Alan of Galloway

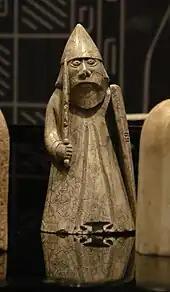
One of the so-called Lewis chessmen. The Scandinavian connections of leading members of the Isles may have been reflected in their military armament, and could have resembled that depicted upon such gaming pieces.

The peace secured between the English and Scottish kings did not lead to Alan's speedily return to business south of the border. Contributing factors to Alan's tardiness in English affairs were likely the death of his mother in June 1217, and his subsequent succession to the Morville inheritance of Lauderdale and Cunningham, substantial territorial blocks within the Scottish realm. In fact, Alan does not appear to have enjoyed the same amiable relationship with Henry's regime as he had during John's administration, and it wasn't until 1220 that matters concerning Alan's fealty to Henry, and the confirmation of Alan's English and Irish estates were finally settled. In April of that year, correspondence was sent on behalf of Alan to Henry explaining that Alan and his brother were unable to make use of their Ulster lands. The English Crown thereupon ordered that Alan's lands were to restored to him, with a directive to that effect issued to Geoffrey de Marisco, Justiciar of Ireland, and a request for Alan to attend the upcoming summit between Alexander and Henry at York. Consequently, in June, Alan rendered homage to Henry at the aforementioned assembly, where he duly received confirmation of his English and Irish possessions, and was one of the twelve Scottish magnates who swore to uphold Alexander's oath that the latter would marry one of Henry's sisters, either Joan or Isabella.